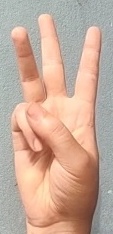
ASL sign: W